Describe the emotion expressed in this image:  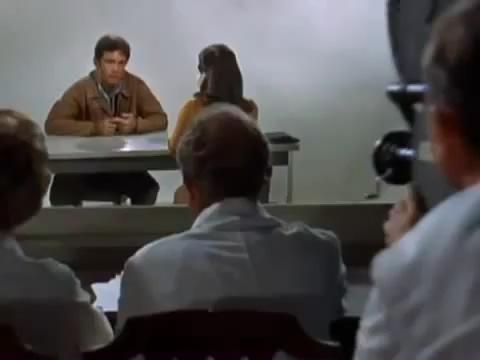
This person displays Pain, valence and arousal with low intensity.